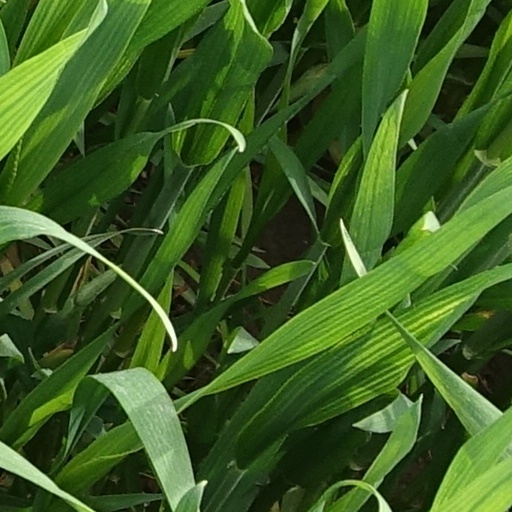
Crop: wheat